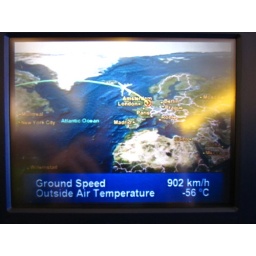
We flew over Greenland ! But I couldn't take pictures. It looked like white clouds on white snow.